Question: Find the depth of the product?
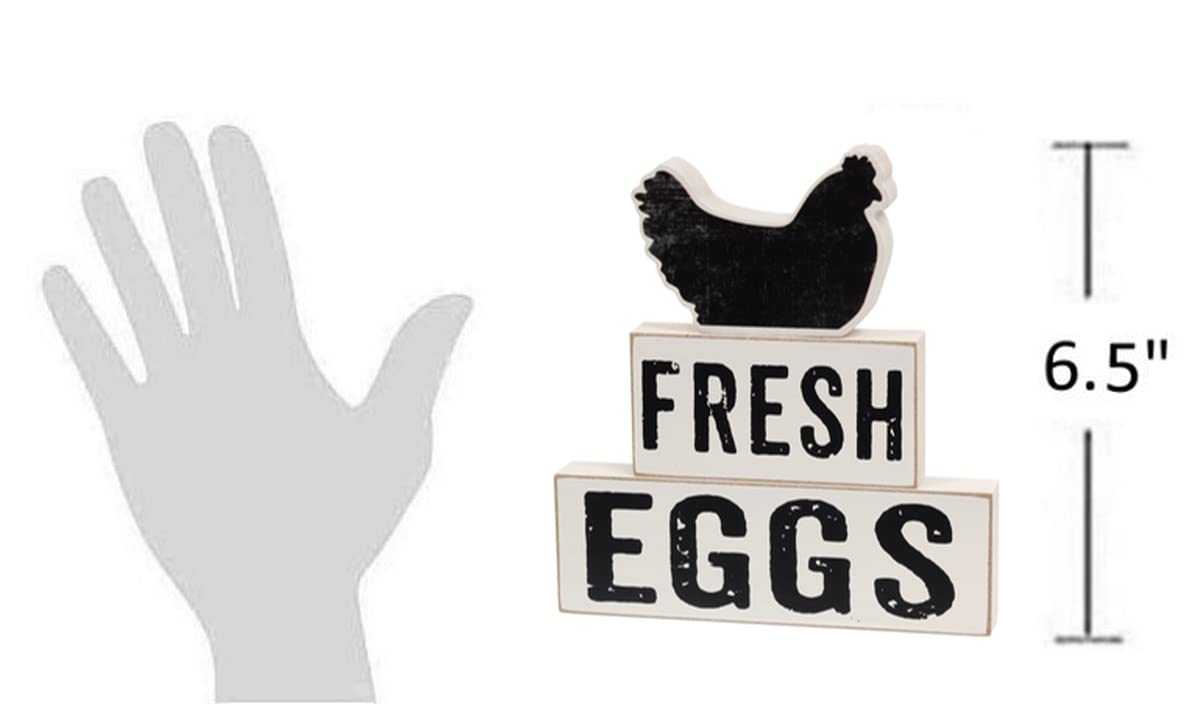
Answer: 6.5 inch